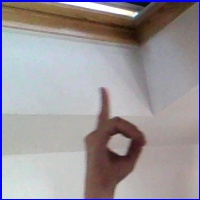
Letra: D